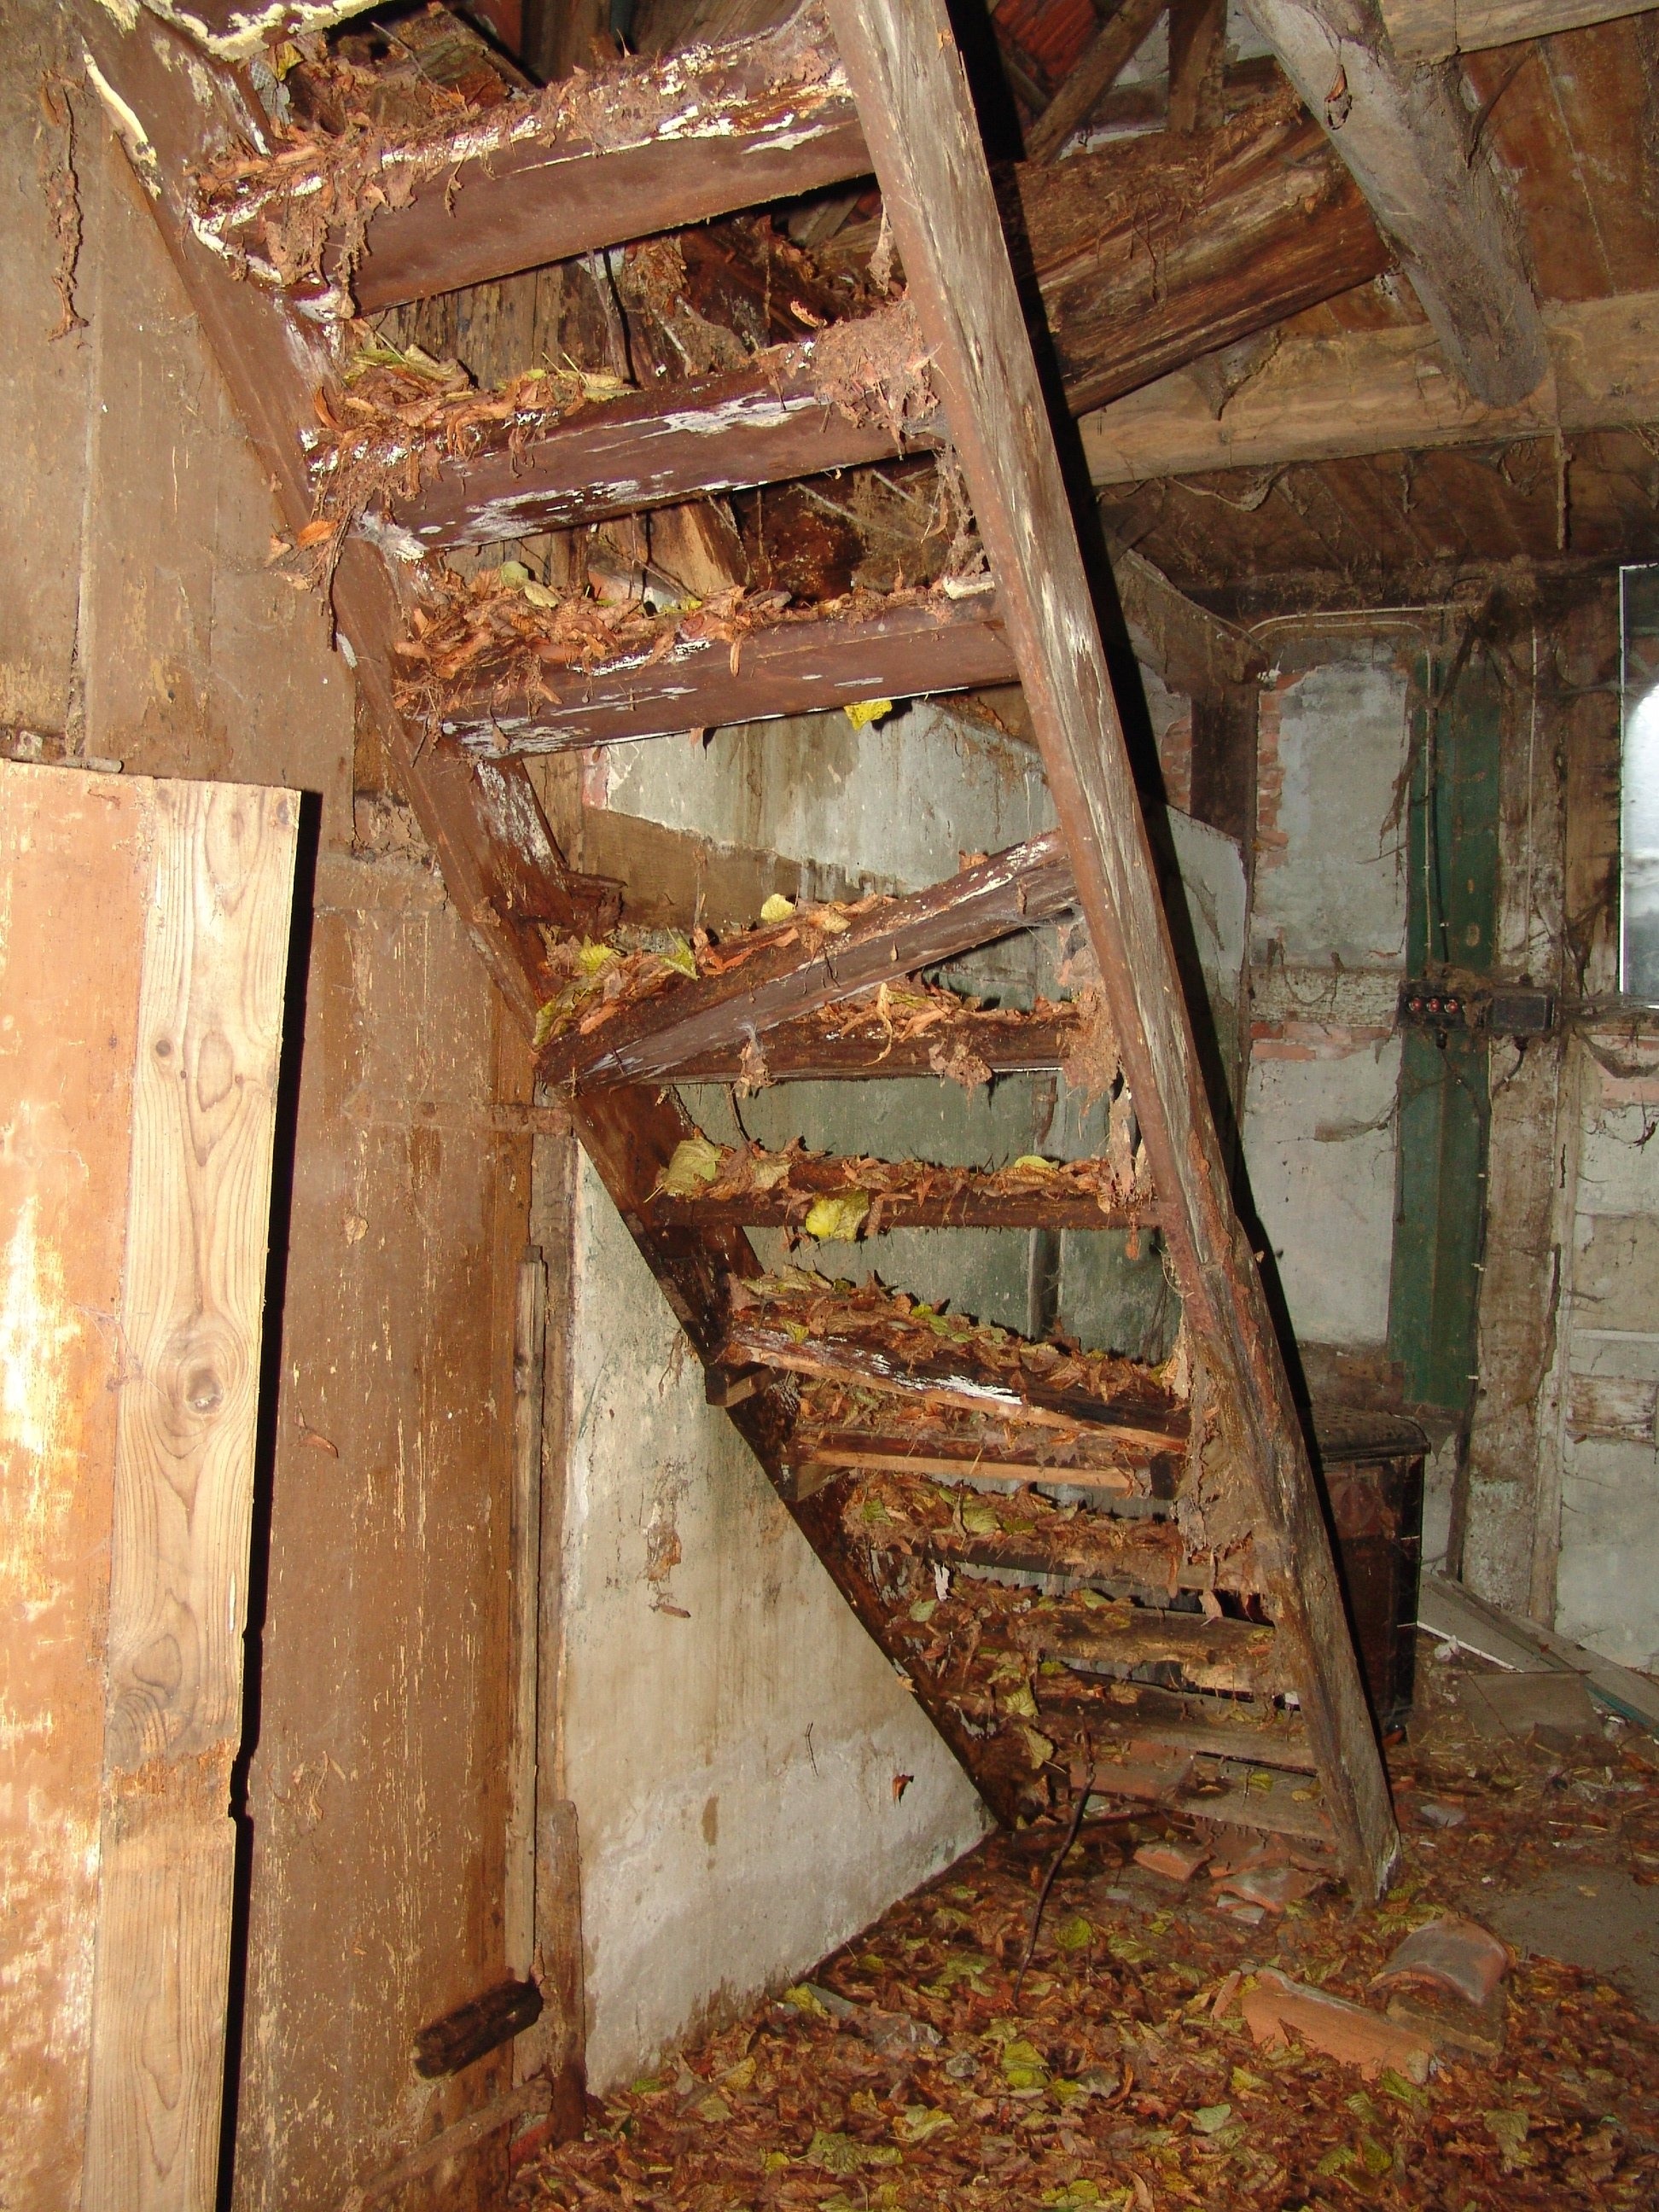
wood, house, home, wall, staircase, beam, old building, lumber, crash, stairs, ruins, renovation, ancient history